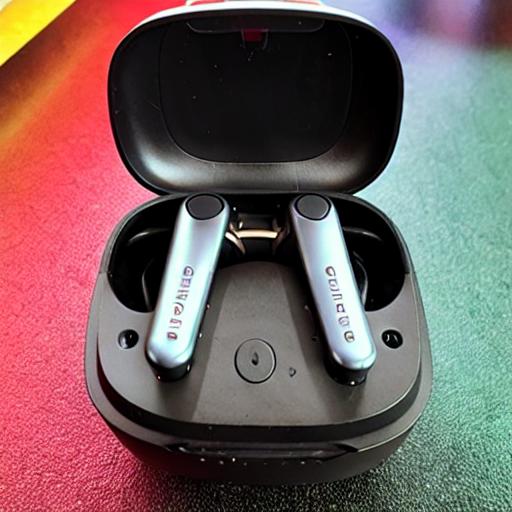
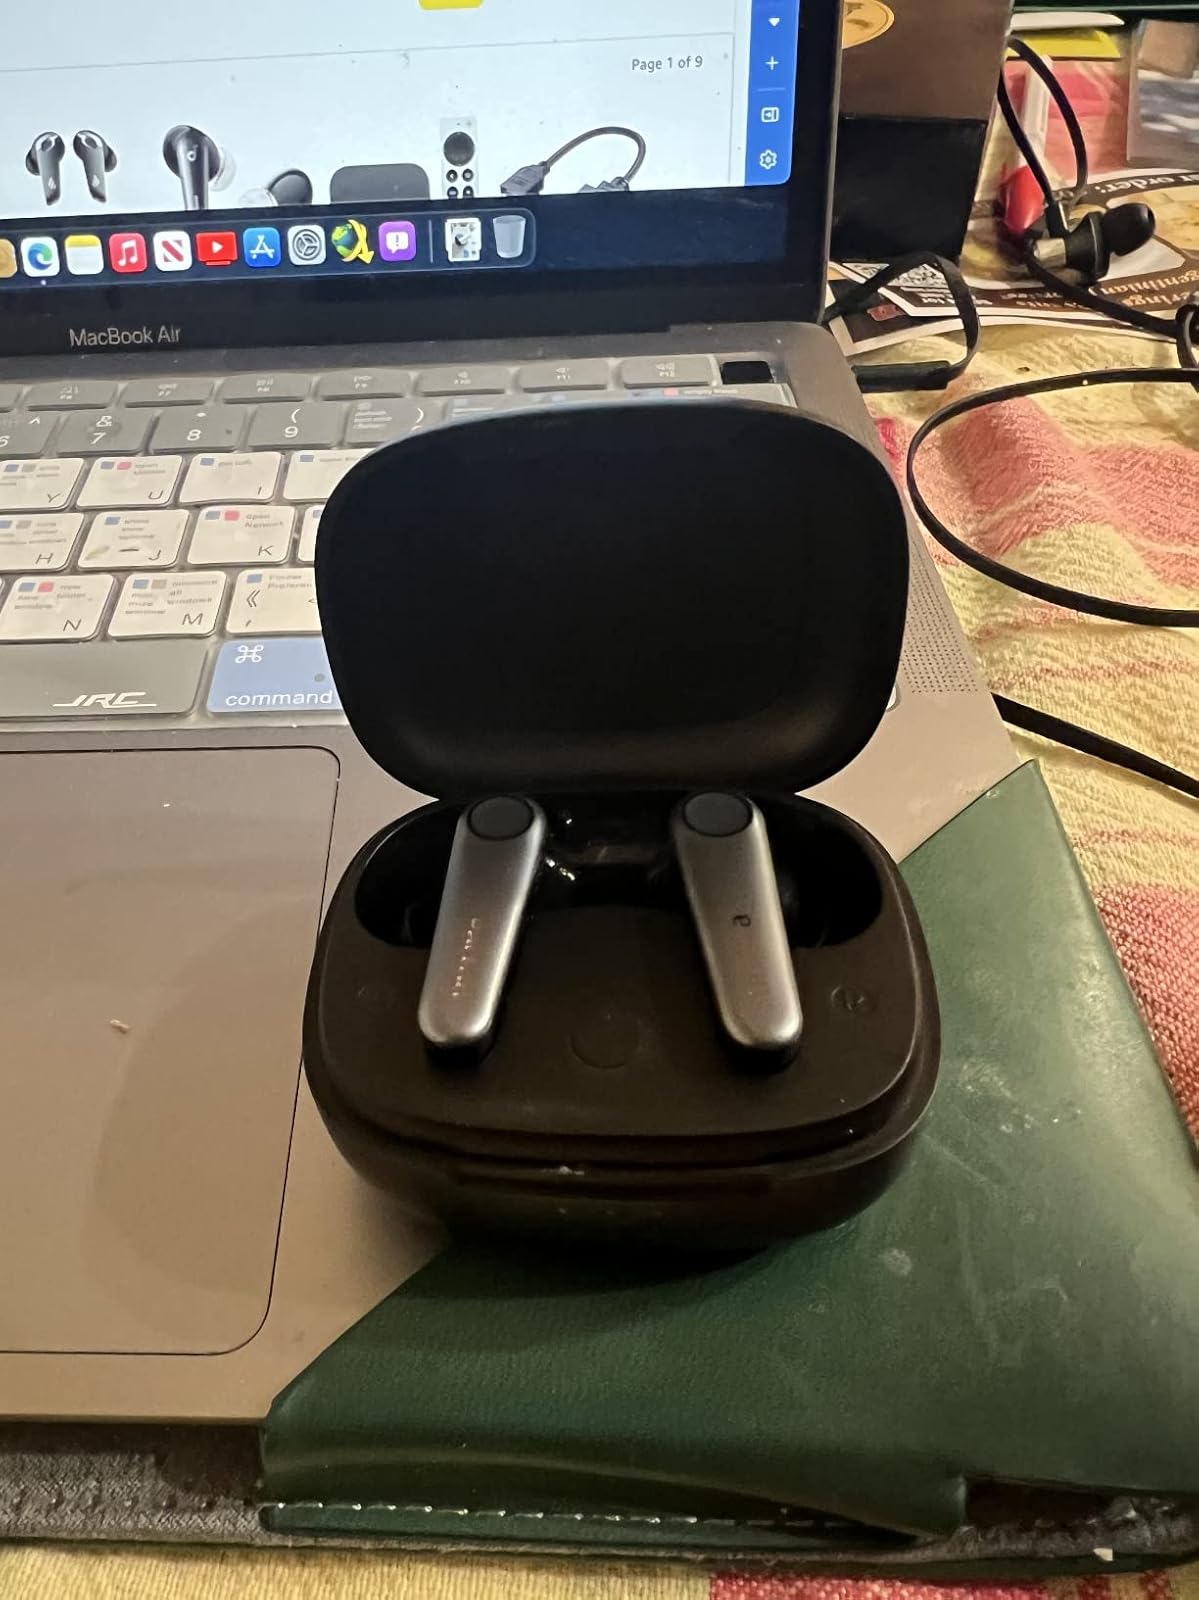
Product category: earbuds
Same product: no